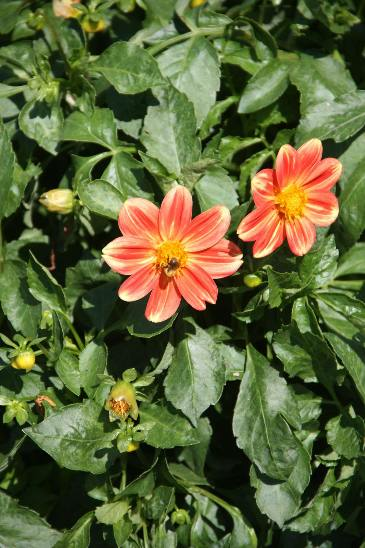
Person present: No